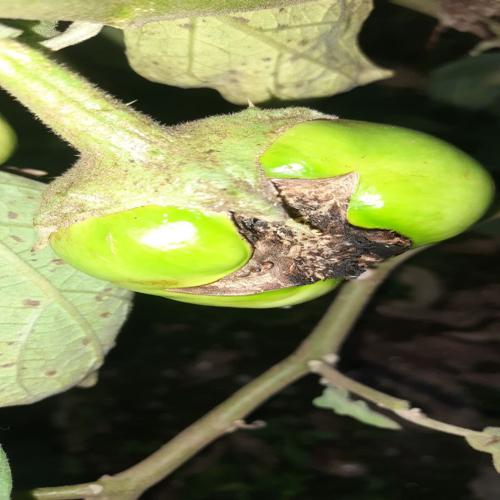
Label: Brinjal Fruit Creaking